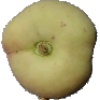
Label: Peach Flat 1